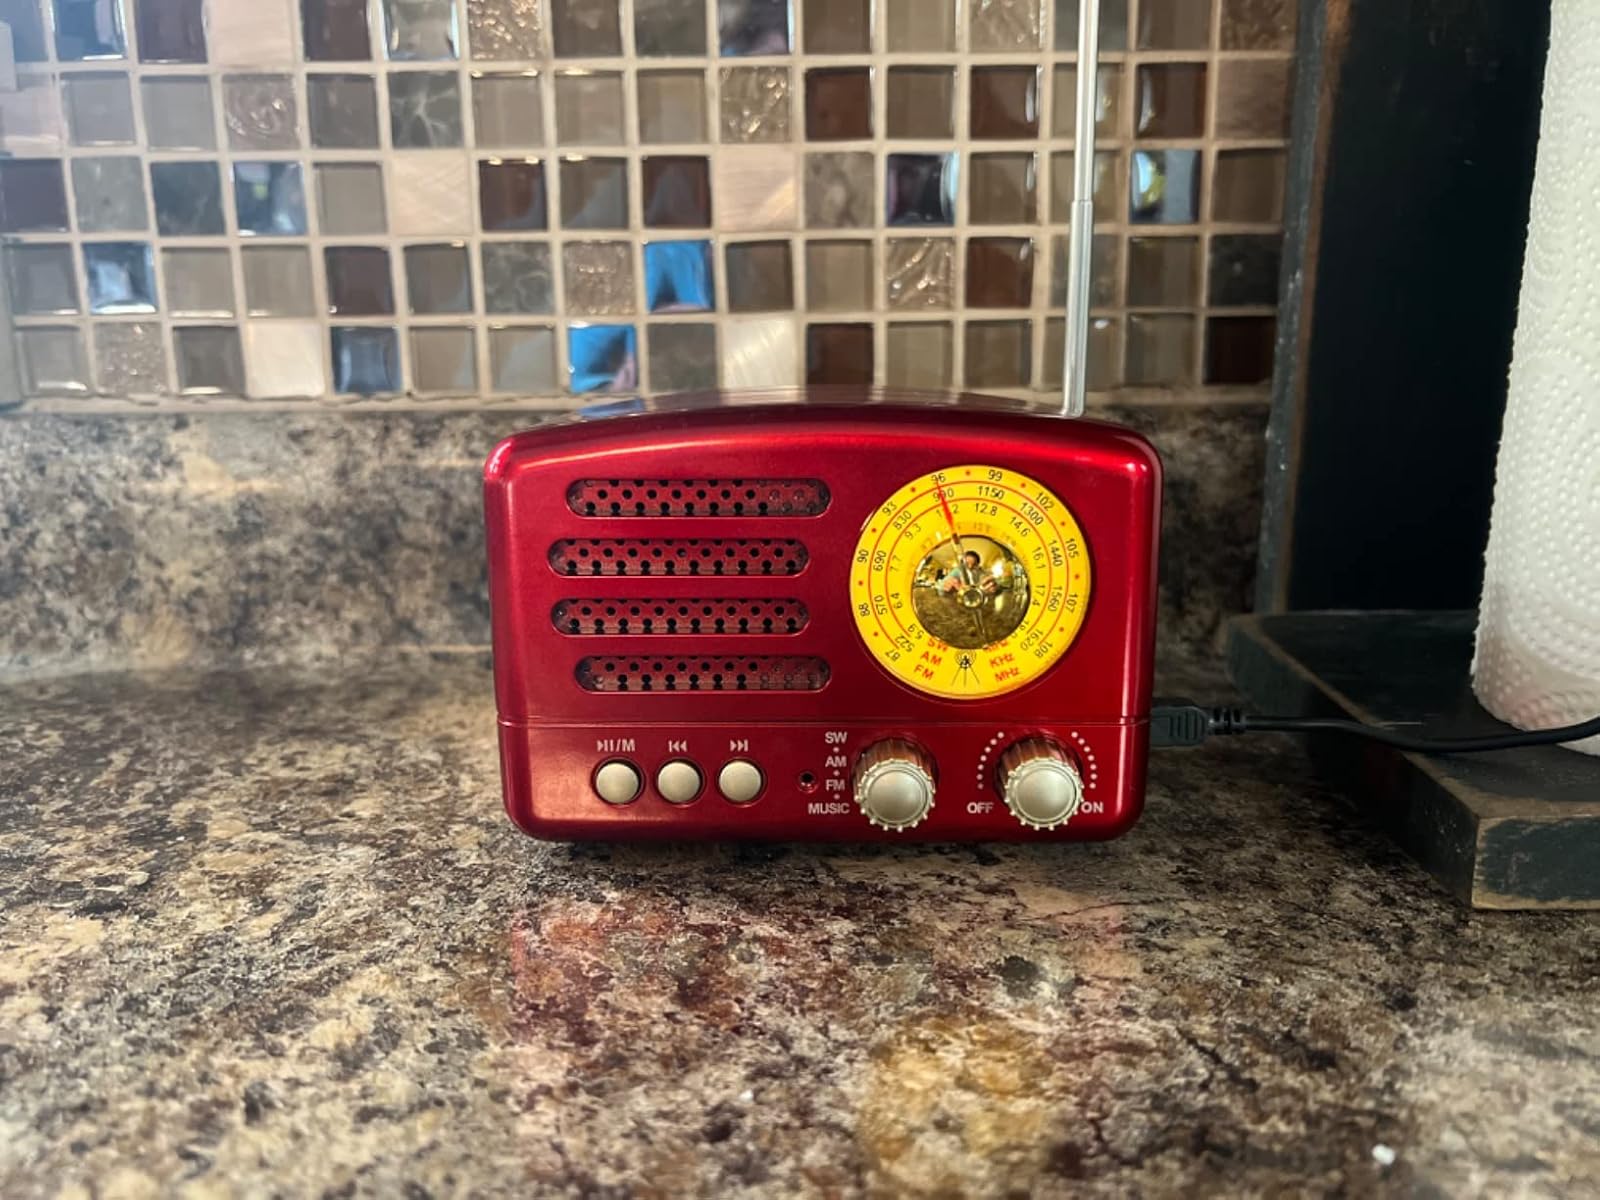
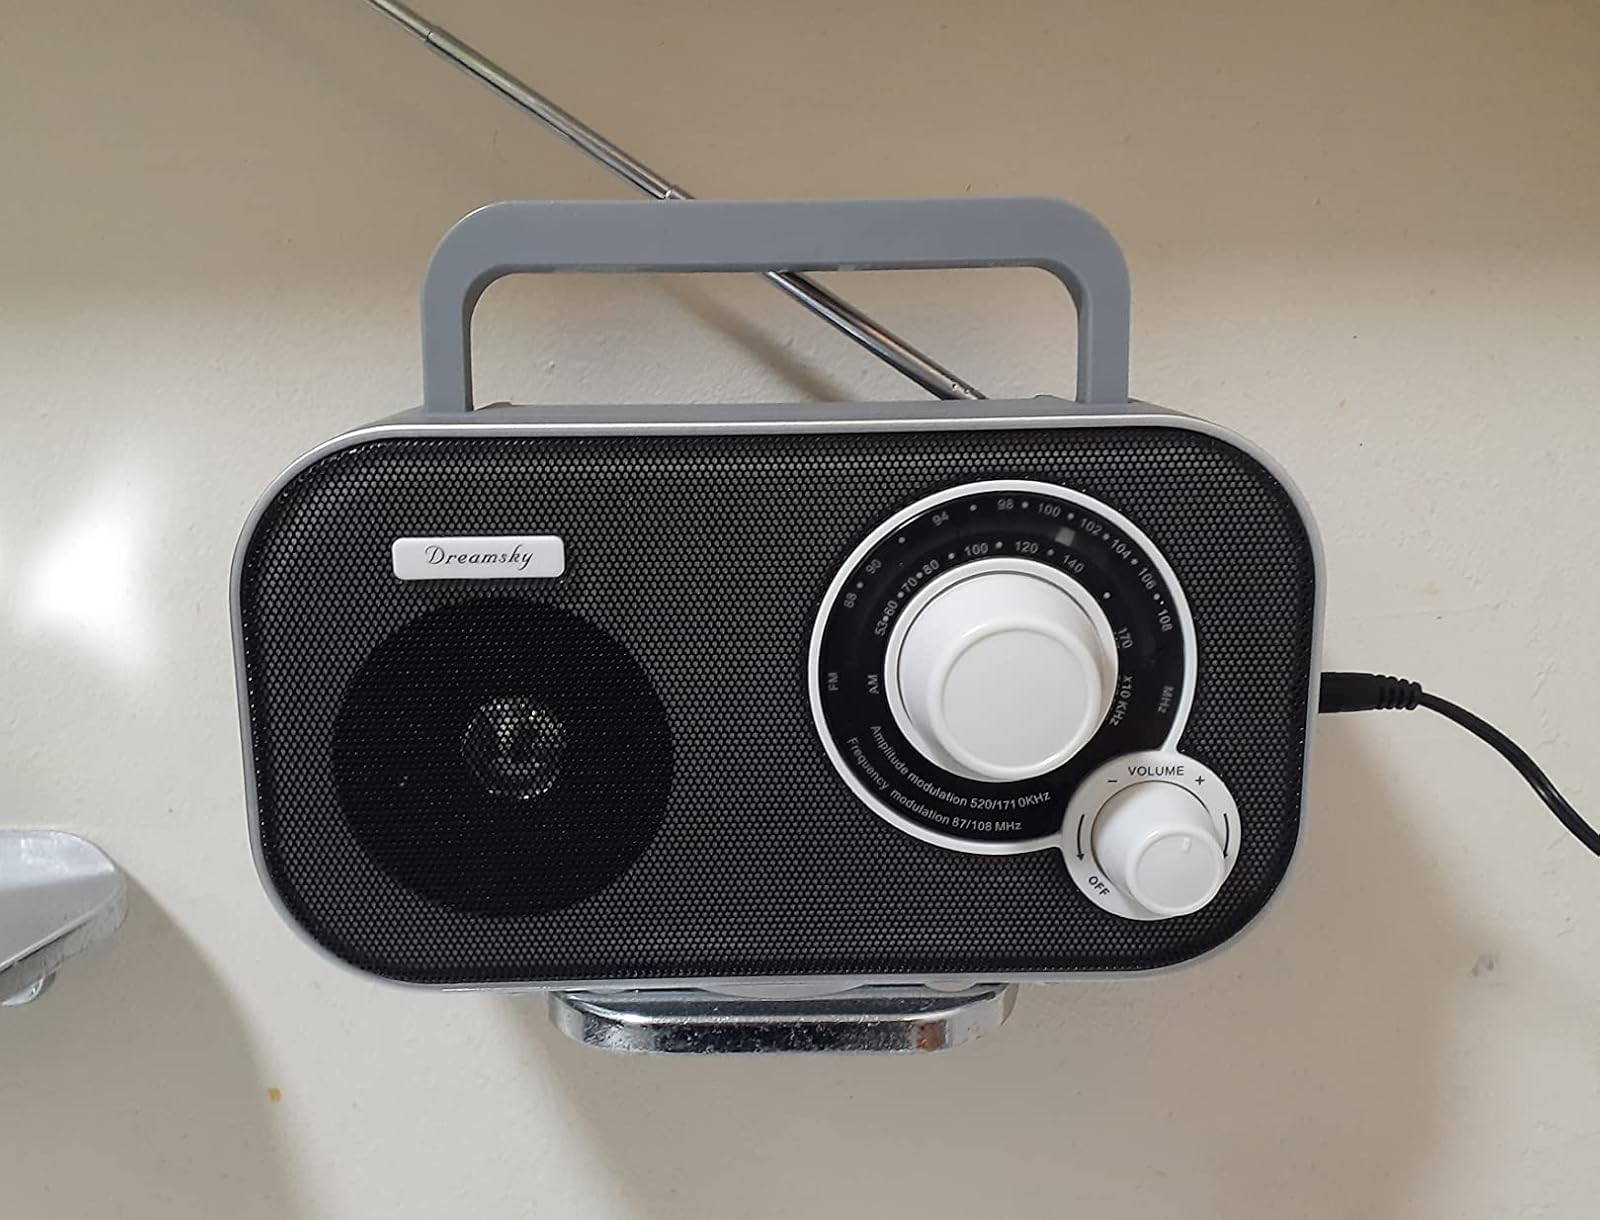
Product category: radio
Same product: no